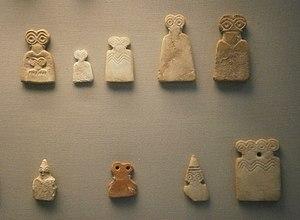
Exemples d'""idoles aux yeux"", mises au jour dans le ""temple aux yeux"" de Tell Brak. Albâtre. Vers le milieu du IVe millénaire av. J.-C.
La période d'Uruk est une période à la charnière entre la préhistoire et l'histoire de la Mésopotamie, qui couvre à peu près le IVᵉ millénaire av. J.-C. Comme son nom l'indique, elle a été identifiée à partir des fouilles archéologiques de la cité d'Uruk, en Basse Mésopotamie, qui ont livré pour cette période un ensemble monumental dépassant largement ce qui se faisait ailleurs à la même époque.
L'histoire de la Mésopotamie débute avec le développement des communautés sédentaires dans le nord de la Mésopotamie au début du Néolithique, et s'achève dans l'Antiquité tardive. Elle est reconstituée grâce à l'analyse des fouilles archéologiques des sites de cette région, et à partir du IVᵉ millénaire av. J.‑C. par des textes écrits essentiellement sur des tablettes d'argile, la Mésopotamie étant l'une des premières civilisations à inventer l'écriture, avec l’Égypte antique.